Traveller's Samples

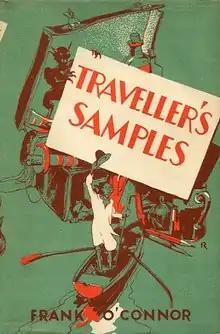
First UK edition

Traveller's Samples is a 1951 short story collection by Frank O'Connor. It features the following stories: